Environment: real
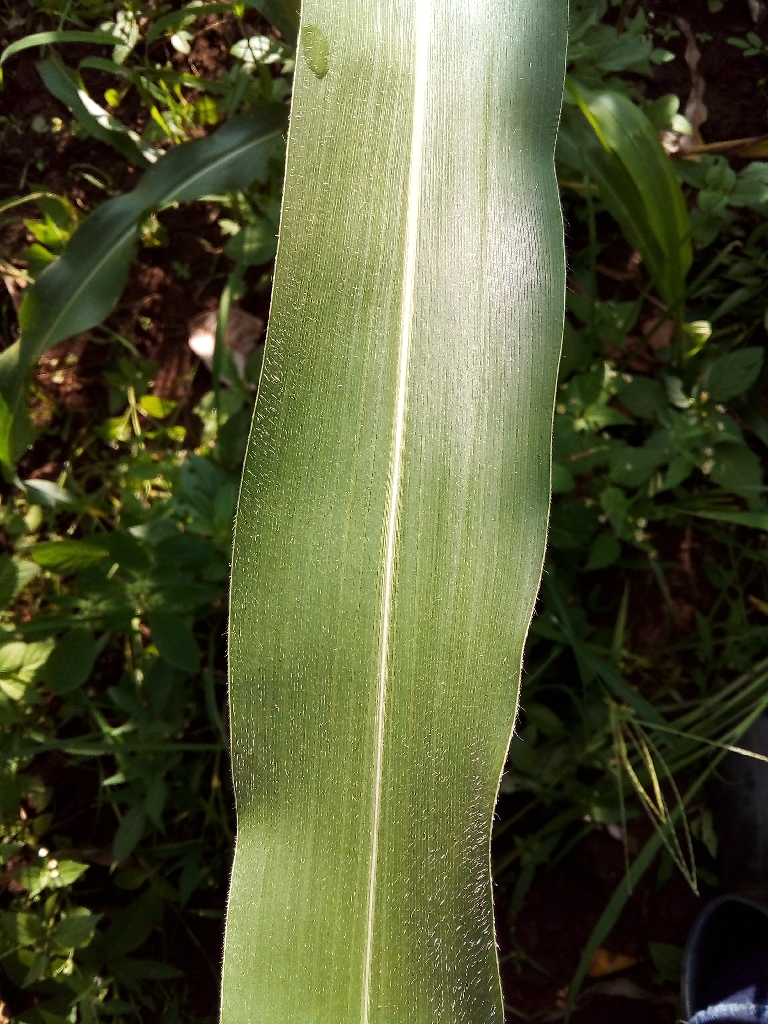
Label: healthy